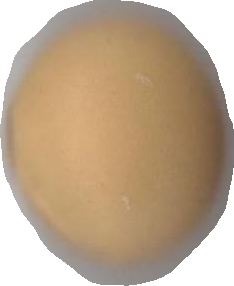
Variety: Dega